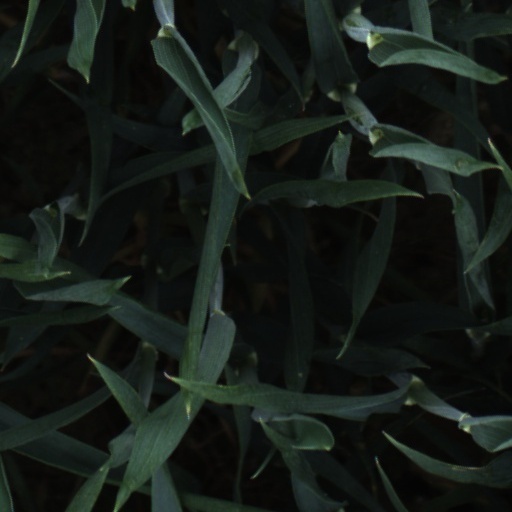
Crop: wheat